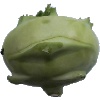
Label: Kohlrabi 1